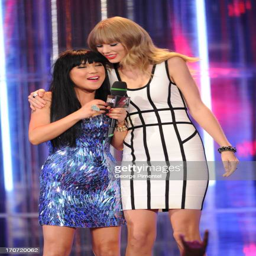
tv personality and country pop artist during awards